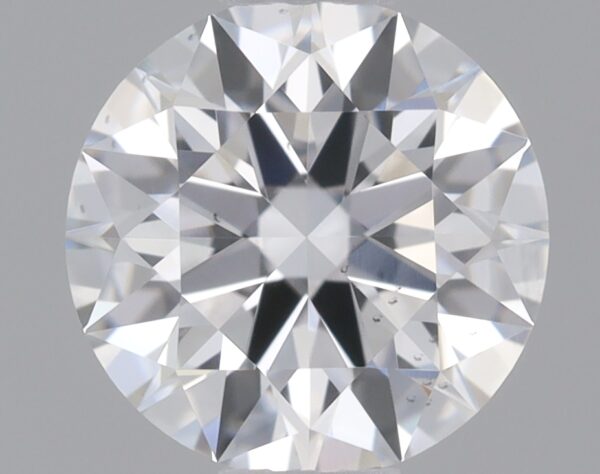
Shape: round
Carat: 0.61
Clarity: VS2
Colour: E
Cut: IDEAL
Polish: EX
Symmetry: EX
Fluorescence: NONE
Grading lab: IGI
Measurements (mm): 5.49 x 5.52 x 3.34